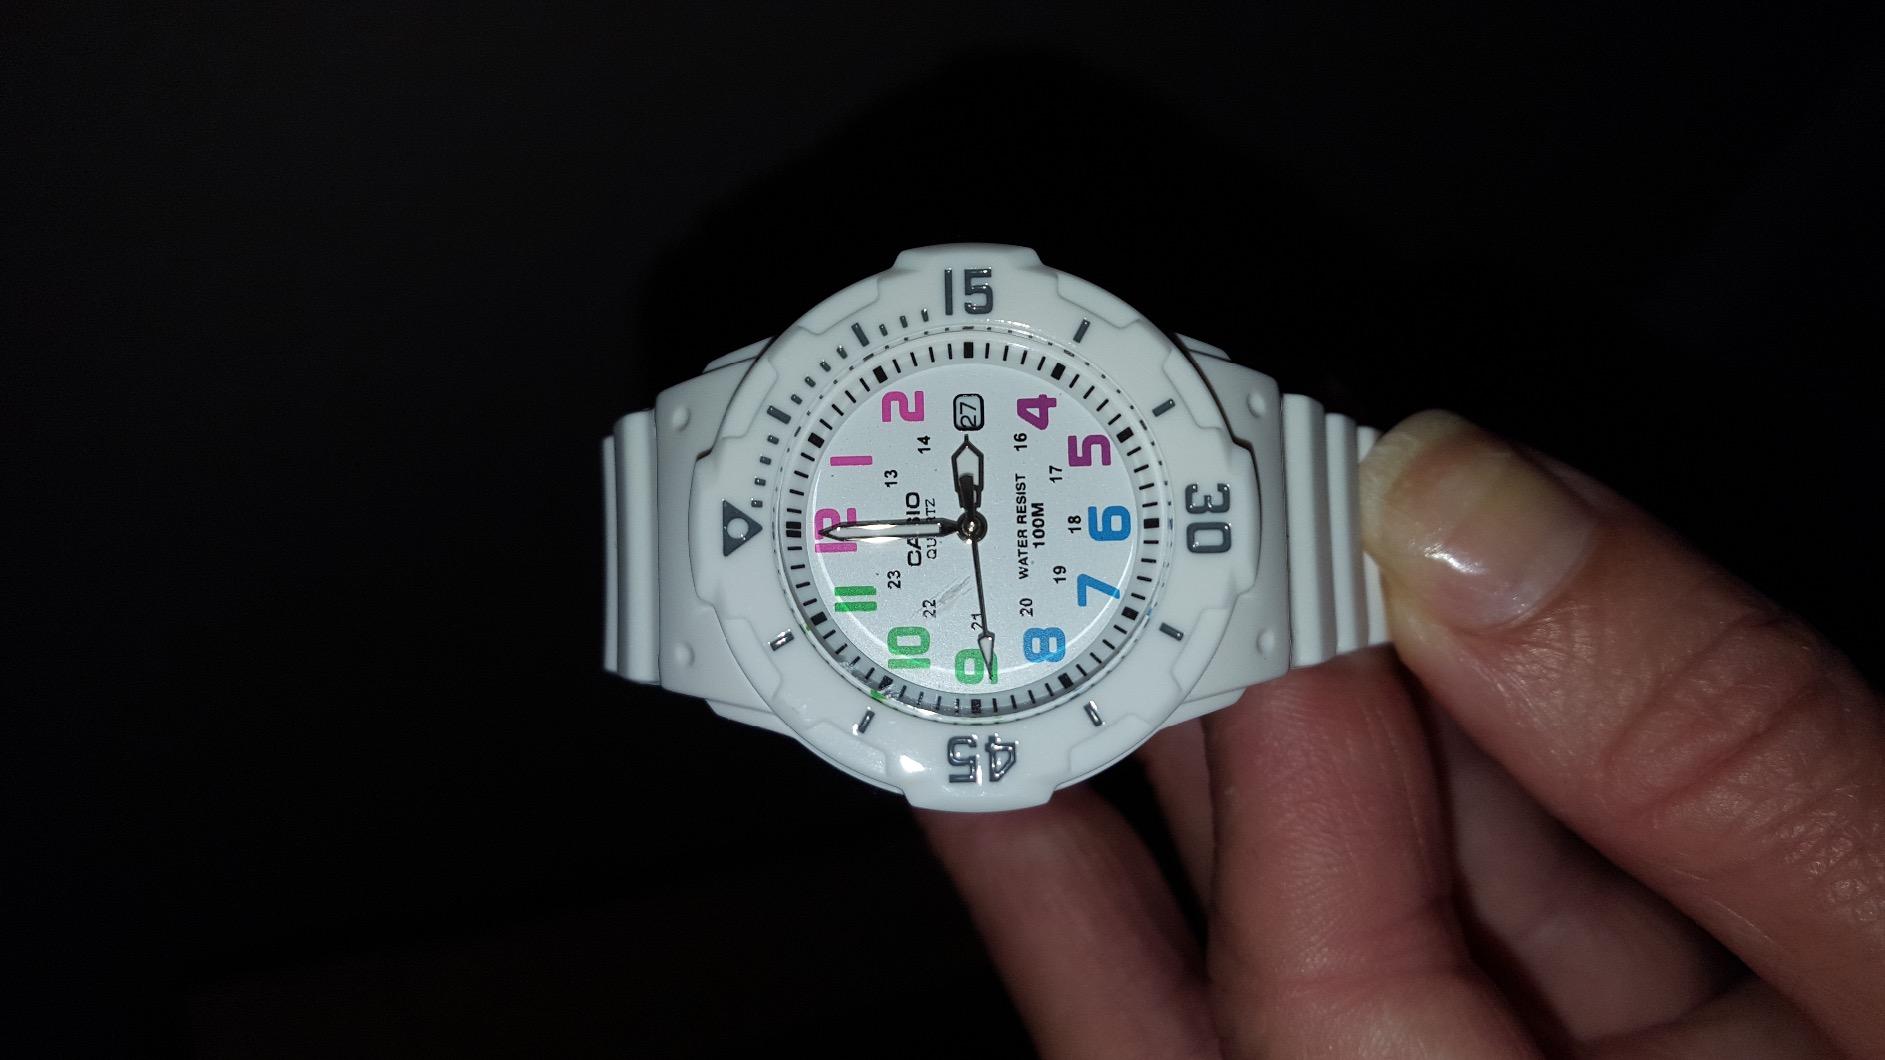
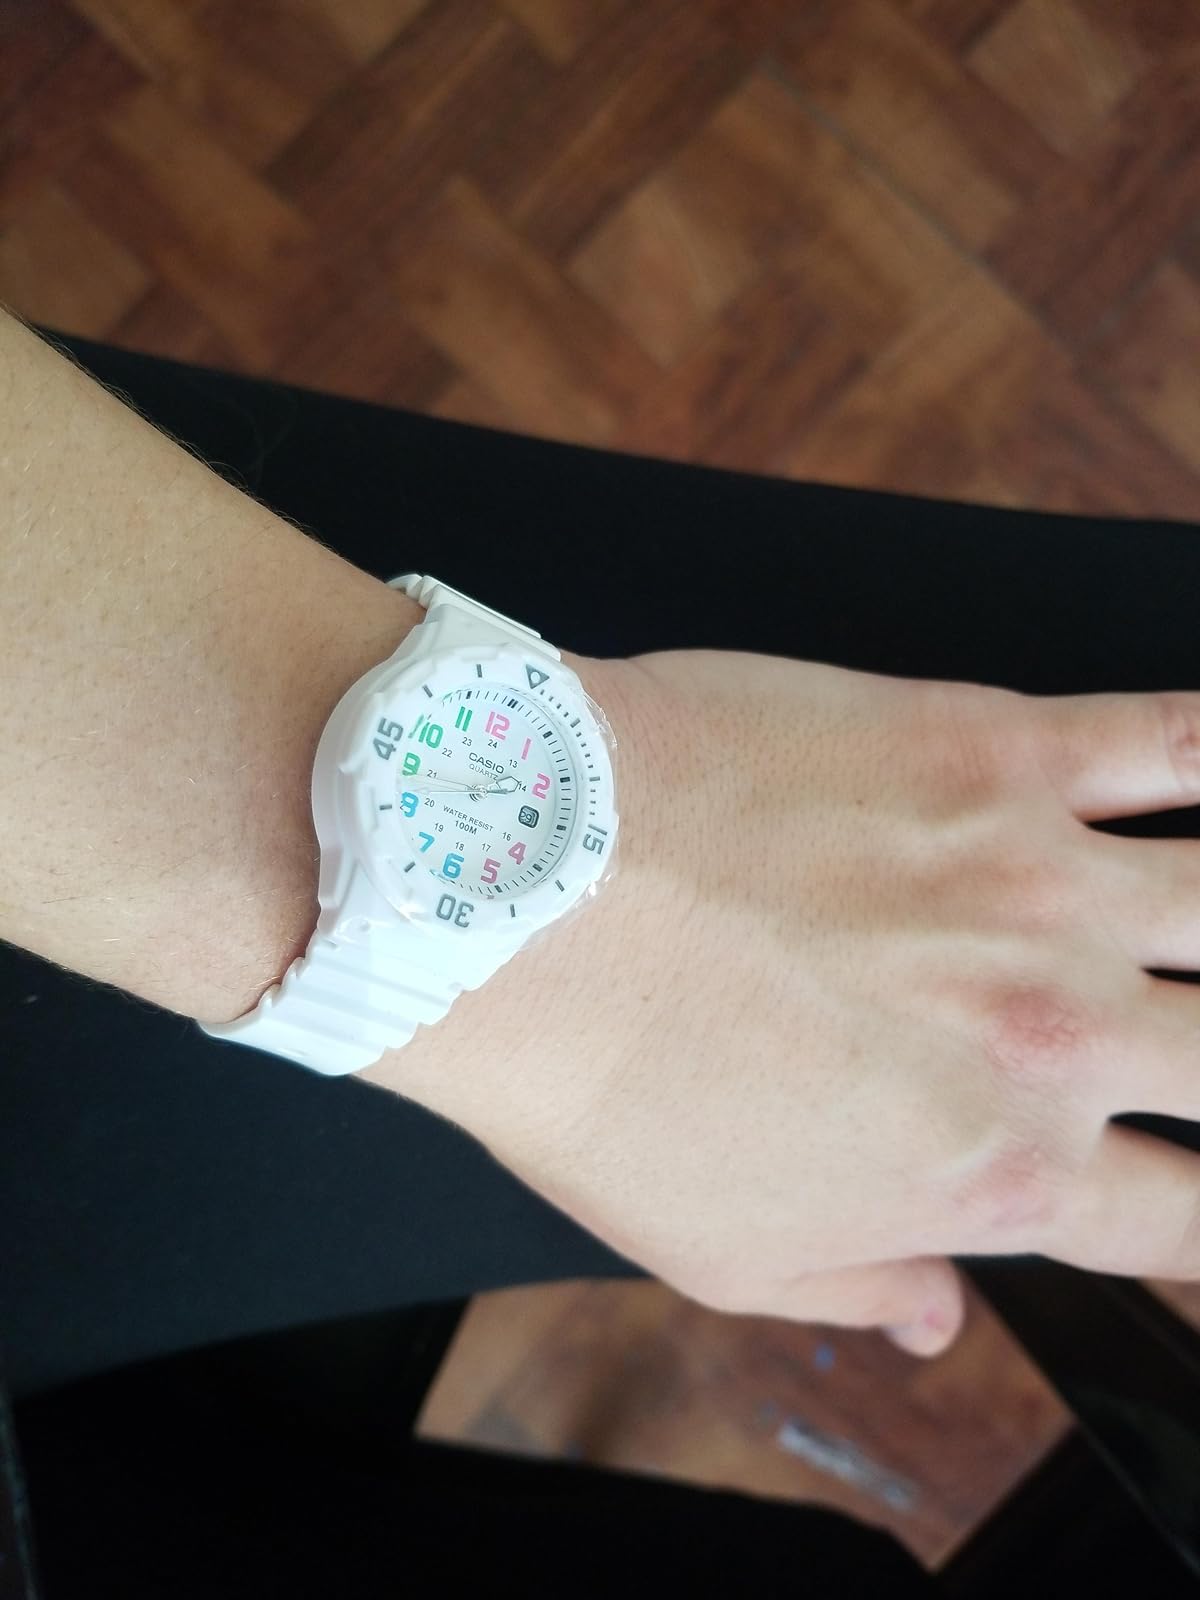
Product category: accessories_watch
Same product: yes